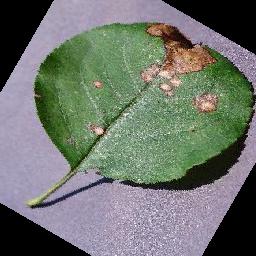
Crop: apple
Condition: black_rot